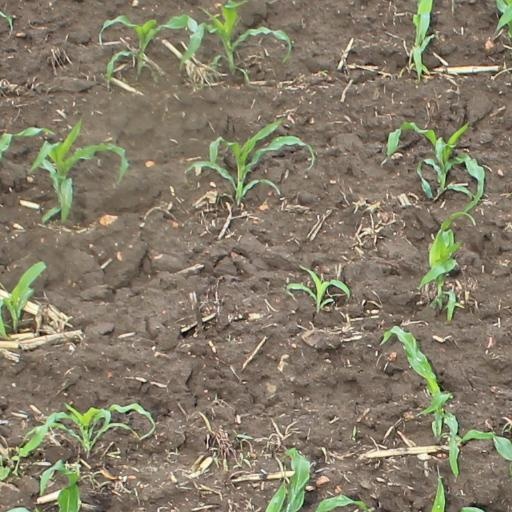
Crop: maize; corn